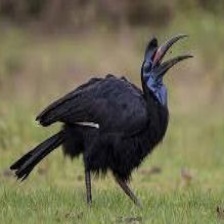
Species: ABYSSINIAN GROUND HORNBILL
Scientific name: BUCORVUS ABYSSINICUS
ImageNet parent category: hornbill